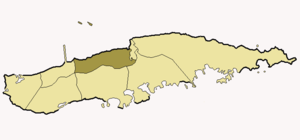
Carte de Vieques, à Porto Rico, avec mise en relief de la circonscription de Floride .